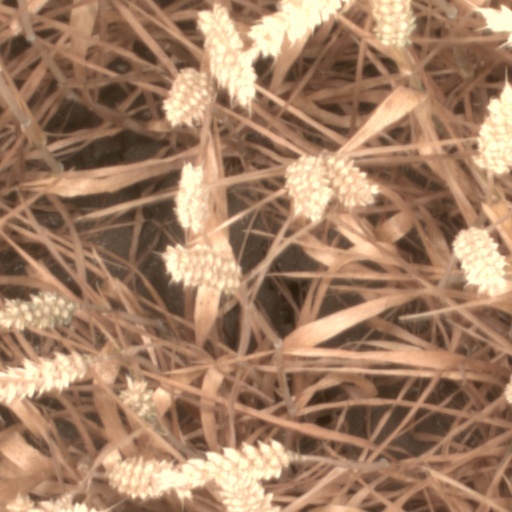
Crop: wheat